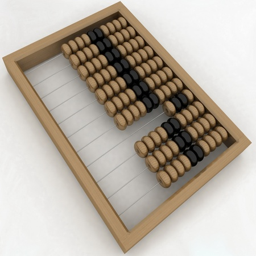
invention on a white background photo